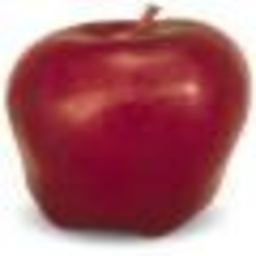
Label: Apple